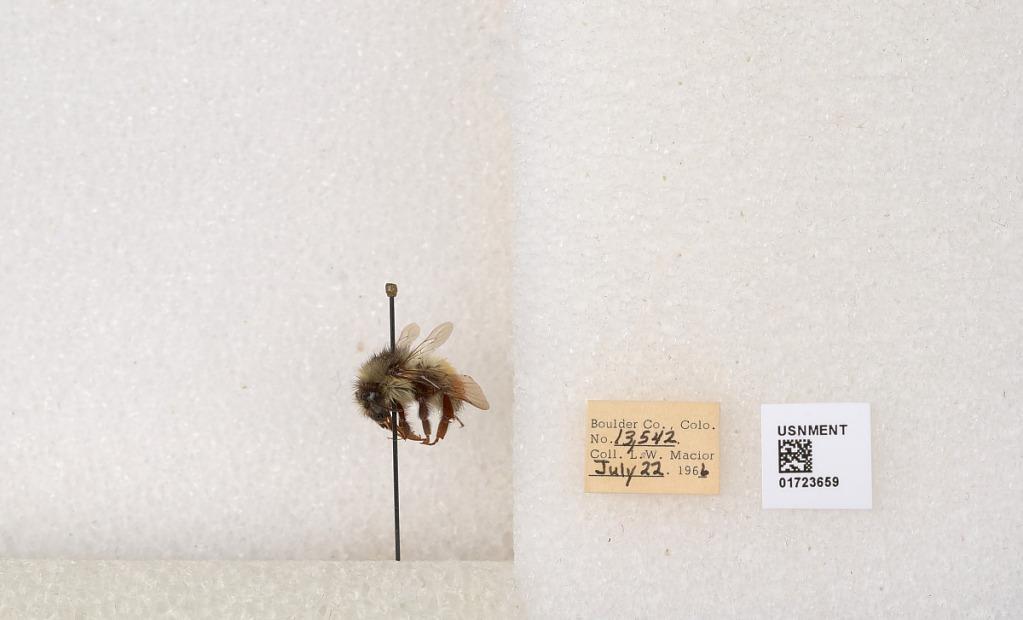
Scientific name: Bombus flavifrons Cresson
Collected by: L. Macior
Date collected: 1966-7-22
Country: United States
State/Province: Colorado
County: Boulder
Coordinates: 40.0925, -105.358